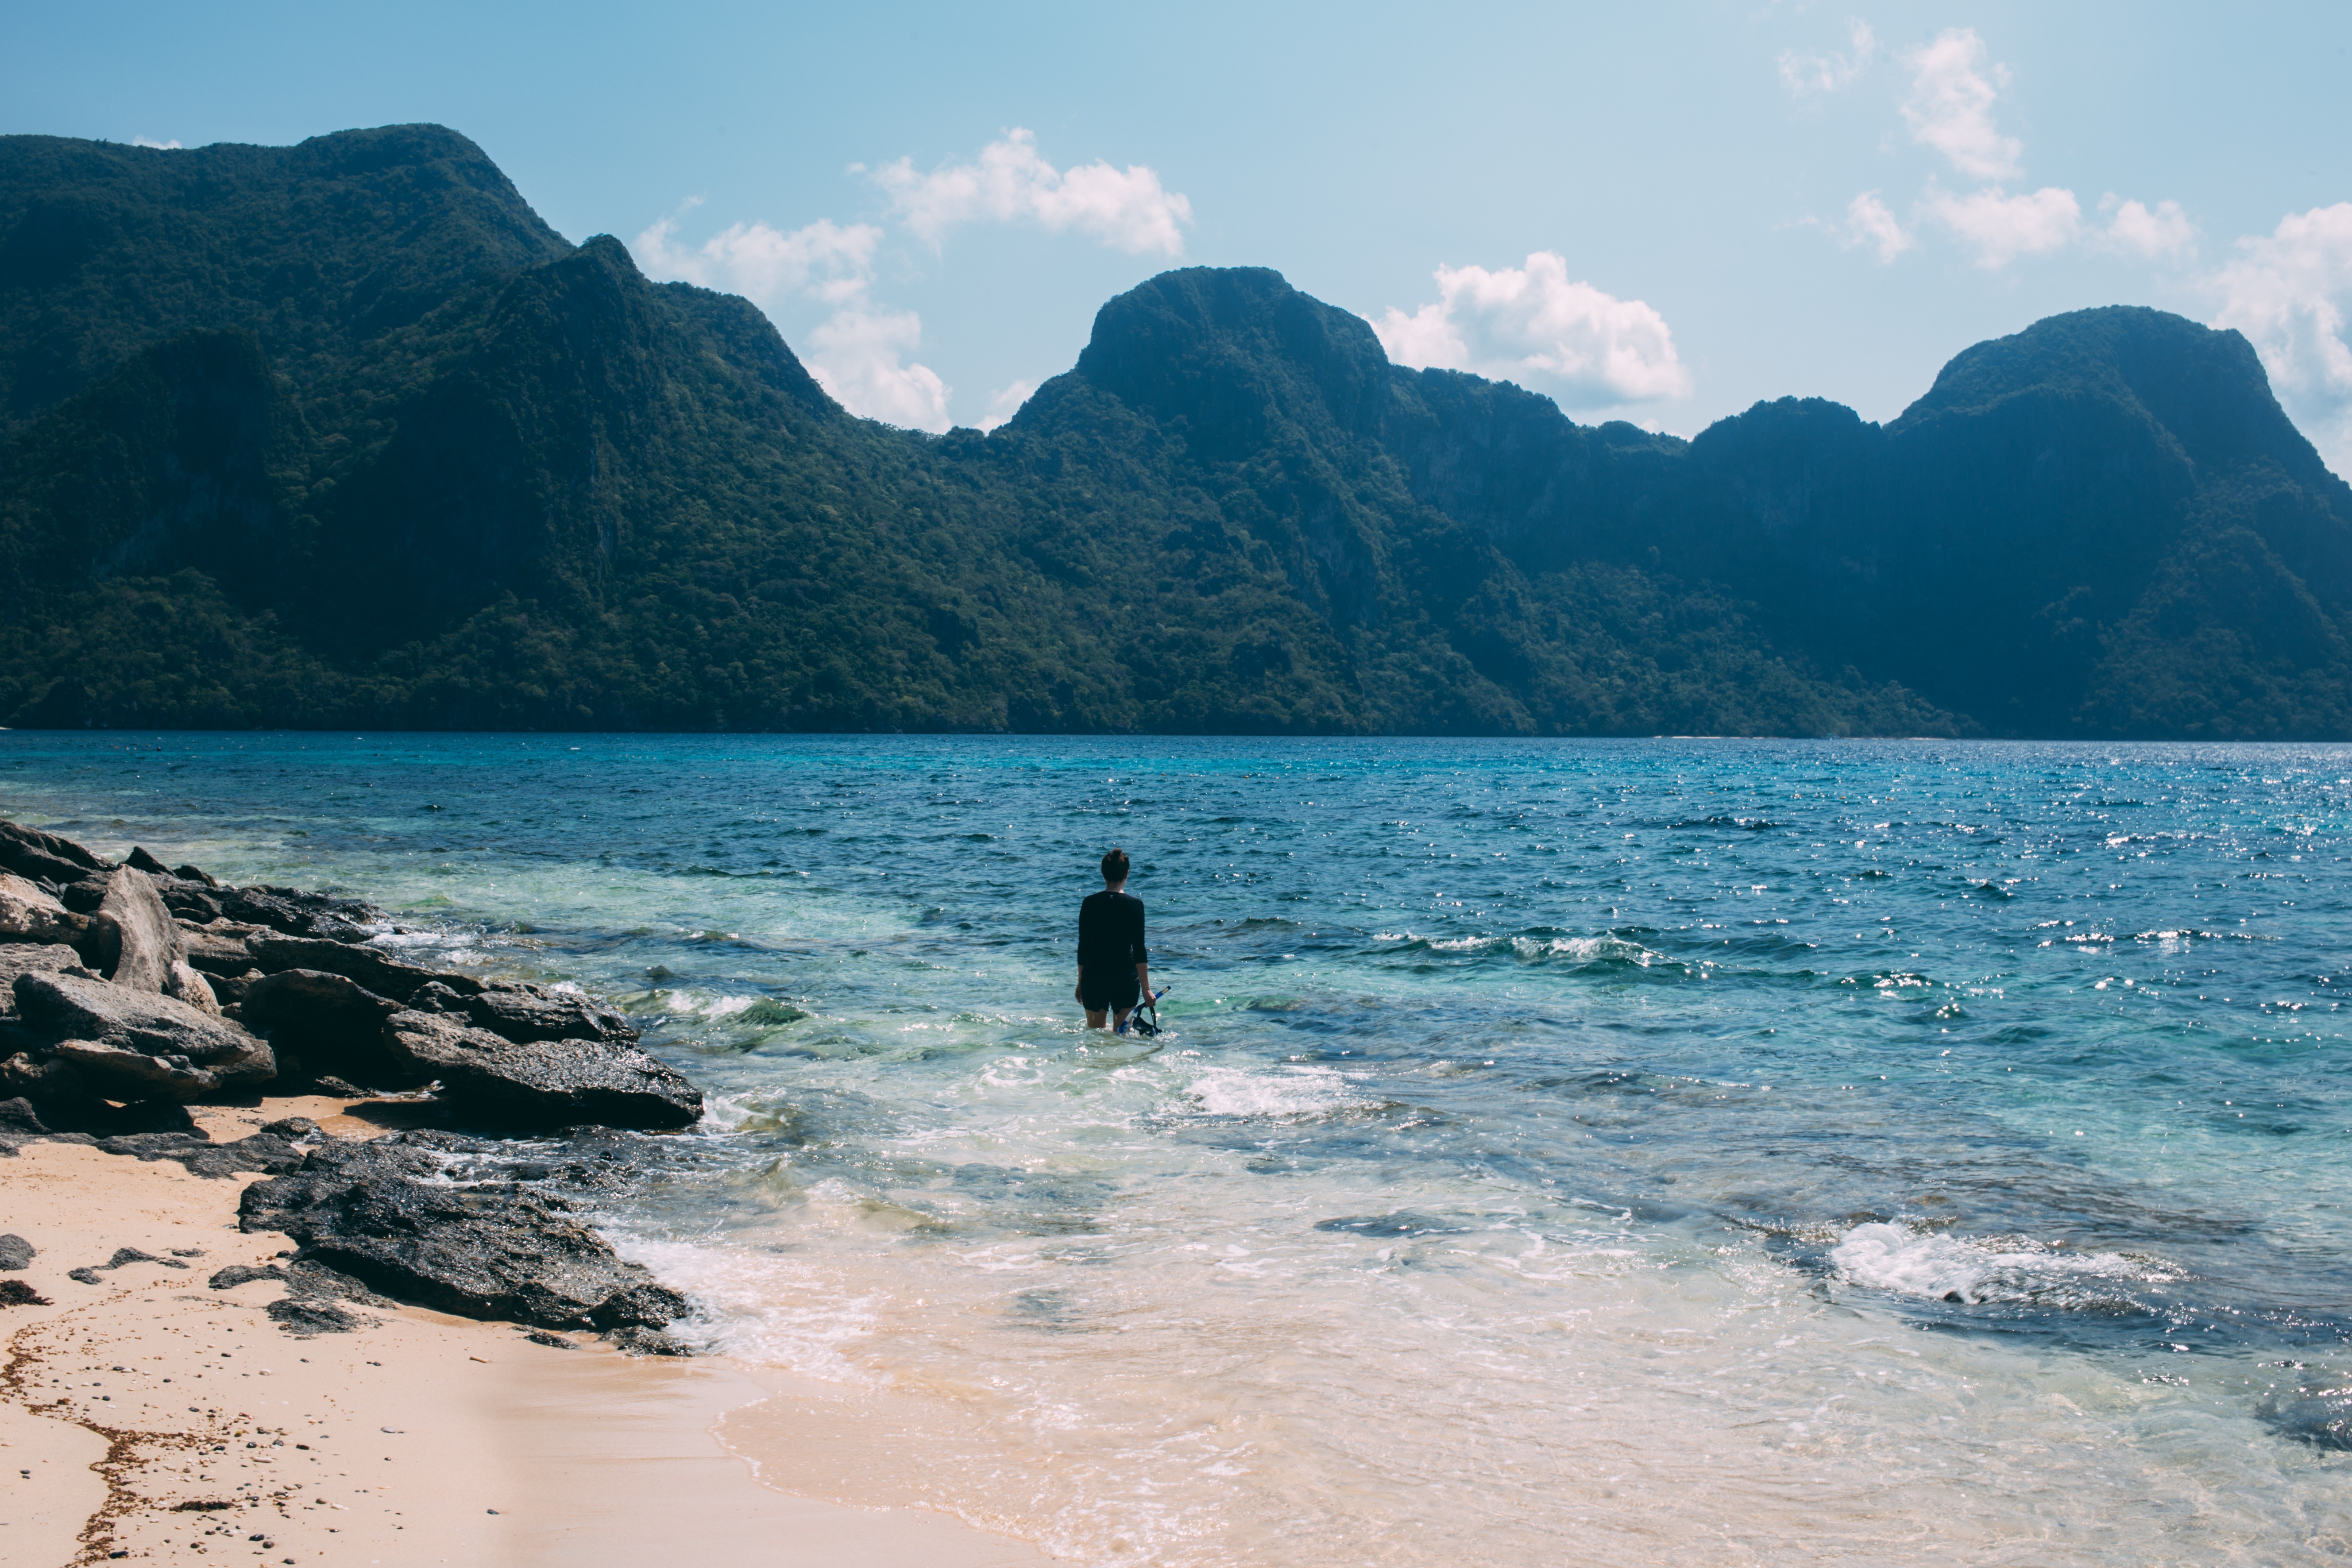
beach, sea, coast, water, rock, ocean, shore, wave, vacation, cliff, cove, bay, terrain, body of water, cape, landform, geographical feature